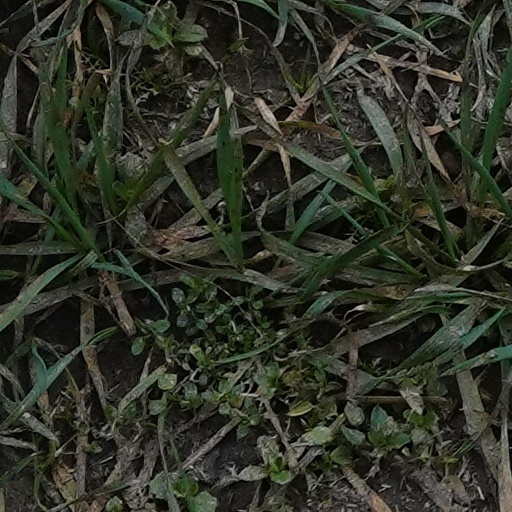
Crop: wheat